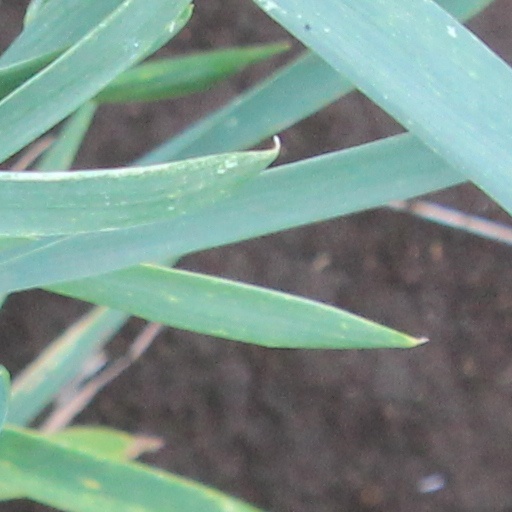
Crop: wheat